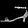
Label: Sandal